Lincoln County Courthouse (Arkansas)

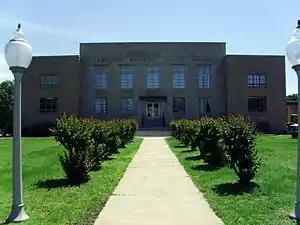

The county courthouse of Lincoln County, Arkansas is located at 300 South Drew Street in Star City, the county seat. The two story building was designed by Wittenberg & Delony of Little Rock and built in 1943. It is predominantly buff-colored brick, with limestone trim, and has a flat roof that is hidden by a parapet. The building's front, or western, elevation, has a central projecting section that is slightly taller than the wing sections, and is faced primarily in limestone. Four triangular stepped limestone pilasters frame the elements of this section, including the main entrance in the central bay, which now has replacement doors of aluminum and glass. Above the pilasters is a limestone panel identifying the building as the "Lincoln County Courthouse" in Art Deco lettering. It is believed to be the only Art Deco building in the county.